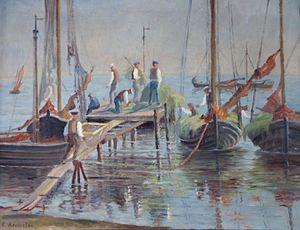
Clara Arnheim, également orthographié Klara est une peintre allemande. Persécutée en tant que juive pendant la période du national socialisme, elle est tuée en 1942.